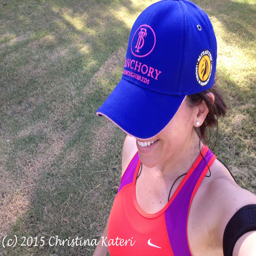
sporting a new hat from some new friends .